Space Harrier

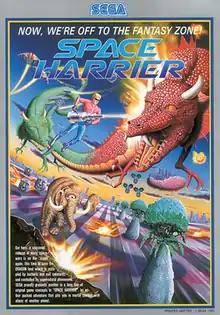
European arcade flyer

is a third-person arcade rail shooter game developed by Sega and released in 1985. It was originally conceived as a realistic military-themed game played in the third-person perspective and featuring a player-controlled fighter jet, but technical and memory restrictions resulted in Sega developer Yu Suzuki redesigning it around a jet-propelled human character in a fantasy setting. The arcade game is controlled by an analog flight stick while the deluxe arcade cabinet is a cockpit-style linear actuator motion simulator cabinet that pitches and rolls during play, for which it is referred as a "taikan" (体感) or "body sensation" arcade game in Japan.